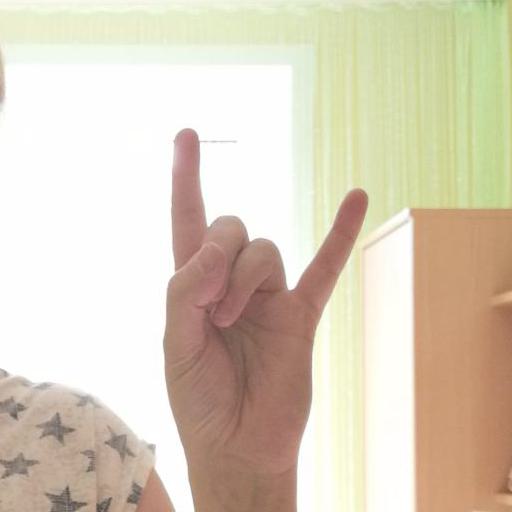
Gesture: rock